Mind in Eastern philosophy

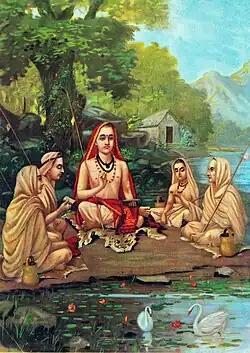
Śaṅkara

In the Advaita Vedanta of the 8th century Indian philosopher Śaṅkara, the mind, body and world are all held to be appearances of the same unchanging eternal conscious entity called Brahman. Advaita, which means non-dualism, holds the view that all that exists is pure absolute consciousness. The fact that the world seems to be made up of changing entities is an illusion, or Maya. The only thing that exists is Brahman, which is described as Satchitananda (Being, consciousness and bliss). Advaita Vedanta is best described by a verse which states "Brahman is alone True, and this world of plurality is an error; the individual self is not different from Brahman."